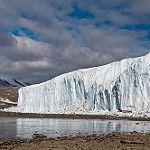
Scene: Outdoor